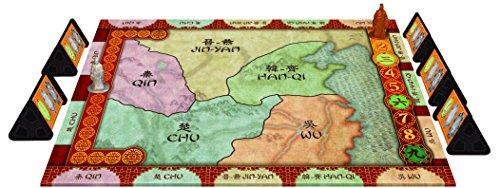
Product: Asmodee Sun Tzu Board Game
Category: Toys & Games | Games & Accessories | Board Games
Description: New strategy and event cards adding variety to the game.
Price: $37.58
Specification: ProductDimensions:2.5x8.6x10.7inches|ItemWeight:1.54pounds|ShippingWeight:2.27pounds(Viewshippingratesandpolicies)|DomesticShipping:ItemcanbeshippedwithinU.S.|InternationalShipping:ThisitemcanbeshippedtoselectcountriesoutsideoftheU.S.LearnMore|ASIN:B00O9XFQNU|Itemmodelnumber:MATSSUN1|Manufacturerrecommendedage:9-15years